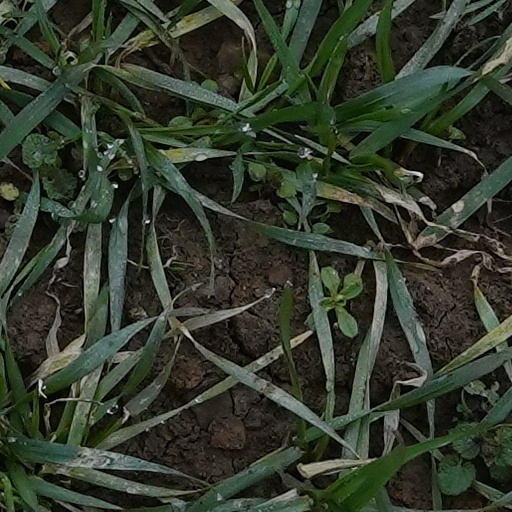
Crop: wheat